Douglas Robinson Jr.

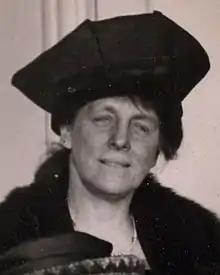
His wife Corinne Roosevelt

On April 29, 1882, he married his friend Elliott Roosevelt's sister, Corinne Roosevelt (1861–1933) at the Fifth Avenue Presbyterian Church. Corinne was the youngest child of Theodore Roosevelt Sr. and Martha (née Bulloch) Roosevelt. She was the younger sister of Bamie Roosevelt, President Theodore Roosevelt, and Elliott Roosevelt (therefore the aunt of future First Lady, Eleanor Roosevelt). The Robinson's had a home in New York City at 147 East 61st Street, as well as a country home, known as Gelston Castle, in Mohawk near Jordanville, New York. Together, they were the parents of four children: